118th Wing

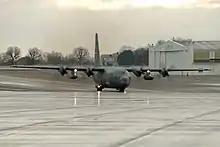
A 118th Airlift Wing WC-130H at Nashville in January 2010.

As part of BRAC 2005, the Department of Defense was recommended to realign Berry Field Air National Guard Base. This recommendation would distribute the C-130H aircraft of the 118th Airlift Wing to the 182d Airlift Wing of the Illinois Air National Guard at Greater Peoria Airport Air National Guard Station, IL (four aircraft), and the 123d Airlift Wing of the Kentucky Air National Guard at Louisville IAP Air National Guard Station, KY (four aircraft). Flying related ECS (aerial port and fire fighters) would move to Memphis Air National Guard Base and the aeromedical squadron from Nashville would move to NAS JRB Fort Worth, TX. Other ECS would remain in place at Nashville. Nashville had a low military value ranking and was near other ANG bases keeping or gaining aircraft.